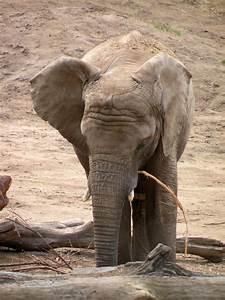
elephant